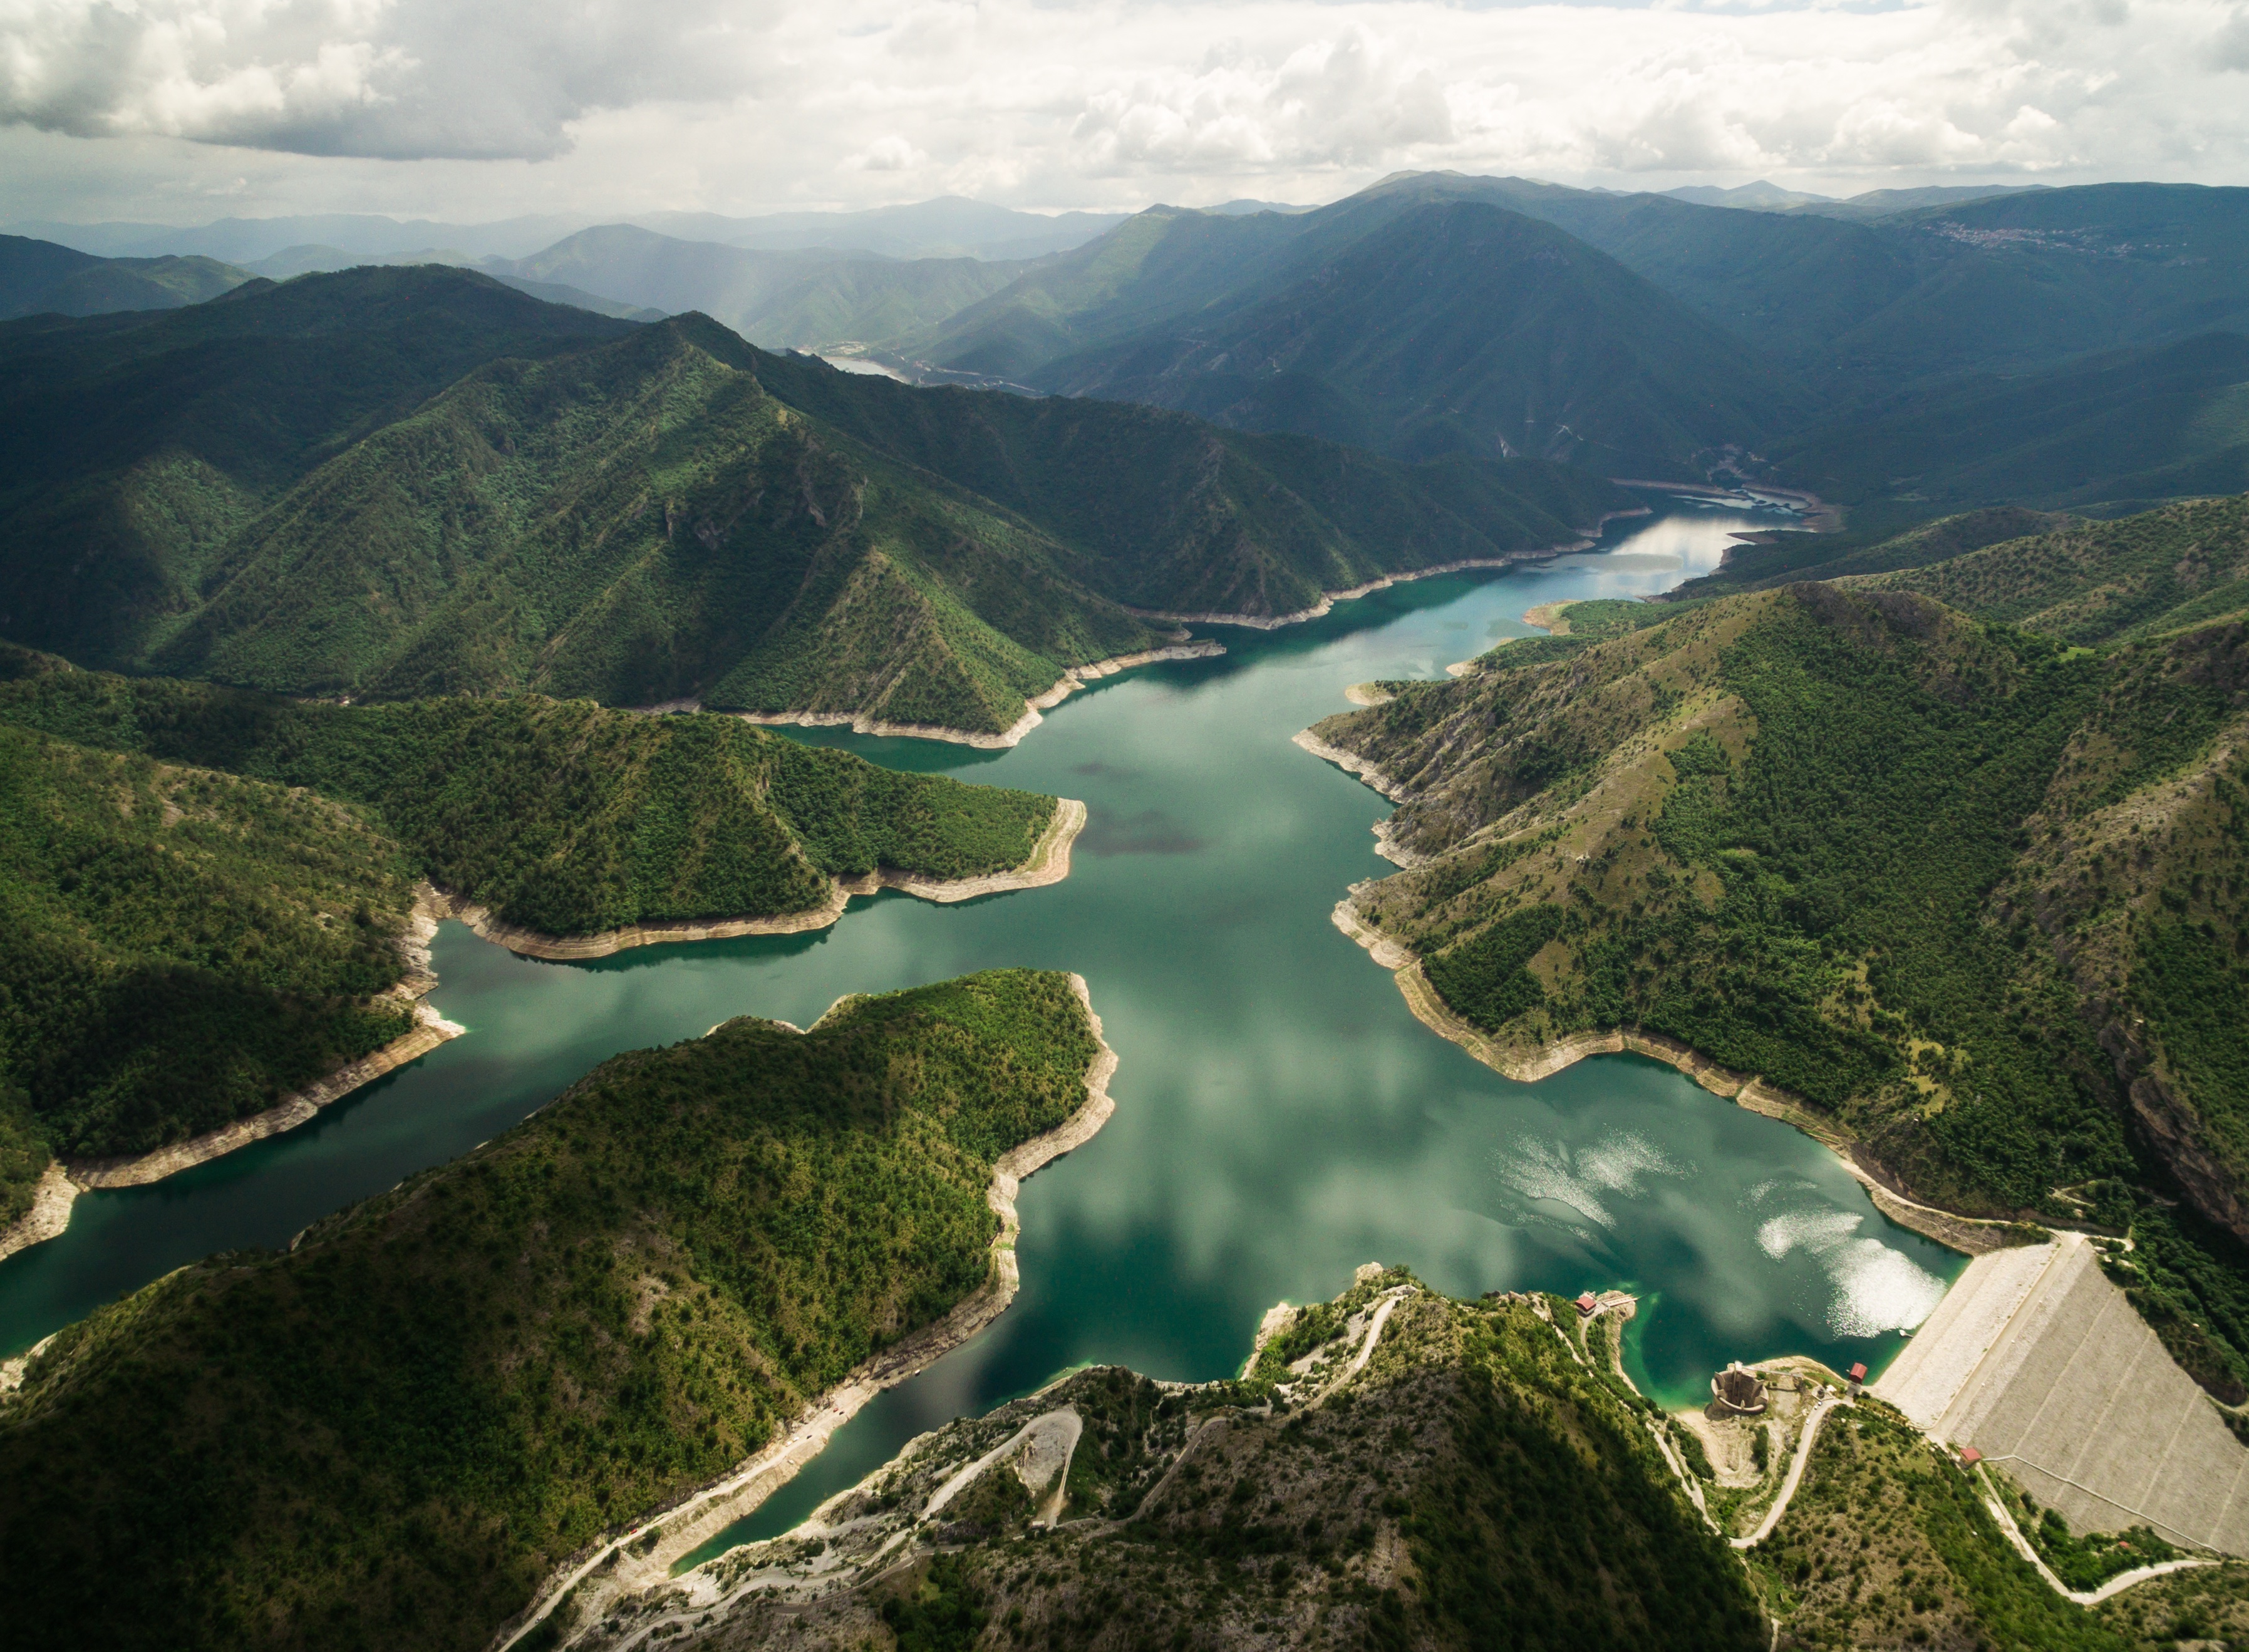
landscape, nature, mountain, lake, valley, mountain range, fjord, reservoir, highland, body of water, alps, plateau, fell, loch, crater lake, tarn, aerial photography, mountain pass, geographical feature, mountainous landforms